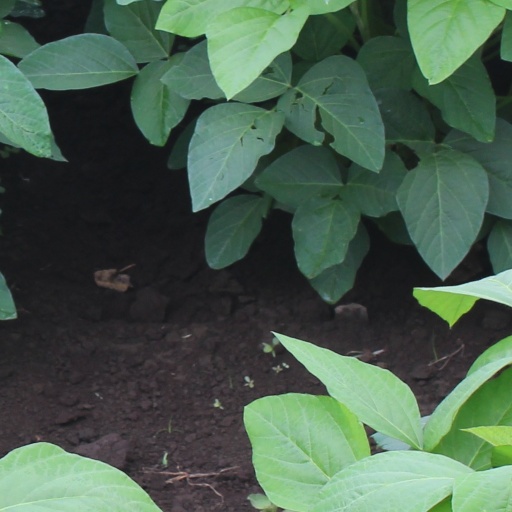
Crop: soybean